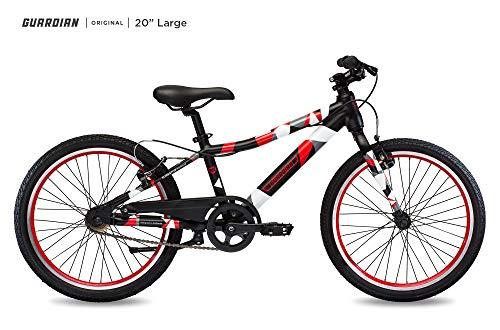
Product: Guardian Kids Bikes Original. 16/20/24 Inch, Multiple Colors for Boys/Girls. Safer Brake System for Kids. Lightweight Aluminum Construction. Easy Assembly. ASO SharkTank.
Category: Sports & Outdoors | Outdoor Recreation | Cycling | Kids' Bikes & Accessories | Kids' Bikes
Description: KIDS BIKE 20 INCH: boys bikes and girls bikes for heights 3'9'' to 4'5'' approx ages 5-9.
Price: $379.00
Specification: Product Dimensions:         53 x 8 x 29 inches ; 20.5 pounds    |Shipping Weight: 30.9 pounds (View shipping rates and policies)|ASIN: B01D5C2UY8|Item model number: ONLINE-GB1-20-1-BR|    #83    in Kids' Bicycles    |    #133    in Amazon Launchpad Sports & Outdoors